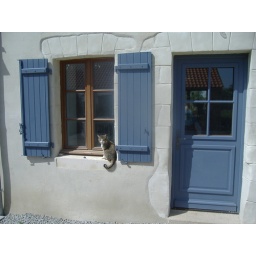
Benito sitting on the windowsill by the kitchen door